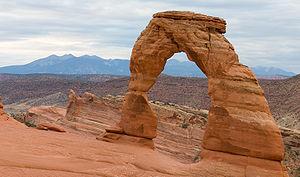
La géographie est une science centrée sur le présent, ayant pour objet la description de la Terre et en particulier l'étude des phénomènes physiques, biologiques et humains qui se produisent sur le globe terrestre, à un certain niveau d'abstraction relative qui s'y prête, pluridisciplinarité comprise voire transdisciplinarité en un certain sens. Le portail de l'information géographique du gouvernement du Québec définit la géographie comme « une science de la connaissance de l’aspect actuel, naturel et humain de la surface terrestre. Elle permet de comprendre l’organisation spatiale de phénomènes qui se manifestent dans notre environnement et façonnent notre monde ».